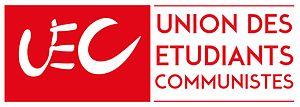
Logo officiel de l'Union des Étudiants Communistes
Le Mouvement jeunes communistes de France, communément appelé JC, est une organisation politique de jeunesse, proche du Parti communiste français. Au sein du MJCF, les étudiants sont organisés dans sa branche étudiante, l'Union des étudiants communistes.
L'Union des étudiants communistes est une organisation politique étudiante française, branche étudiante du Mouvement Jeunes communistes de France. Elle a été fondée pour la première fois en 1939, succédant à l'Union des lycéens et étudiants communistes, puis dissoute après la guerre. Elle fut recréée en 1956, en même temps que le MJCF.